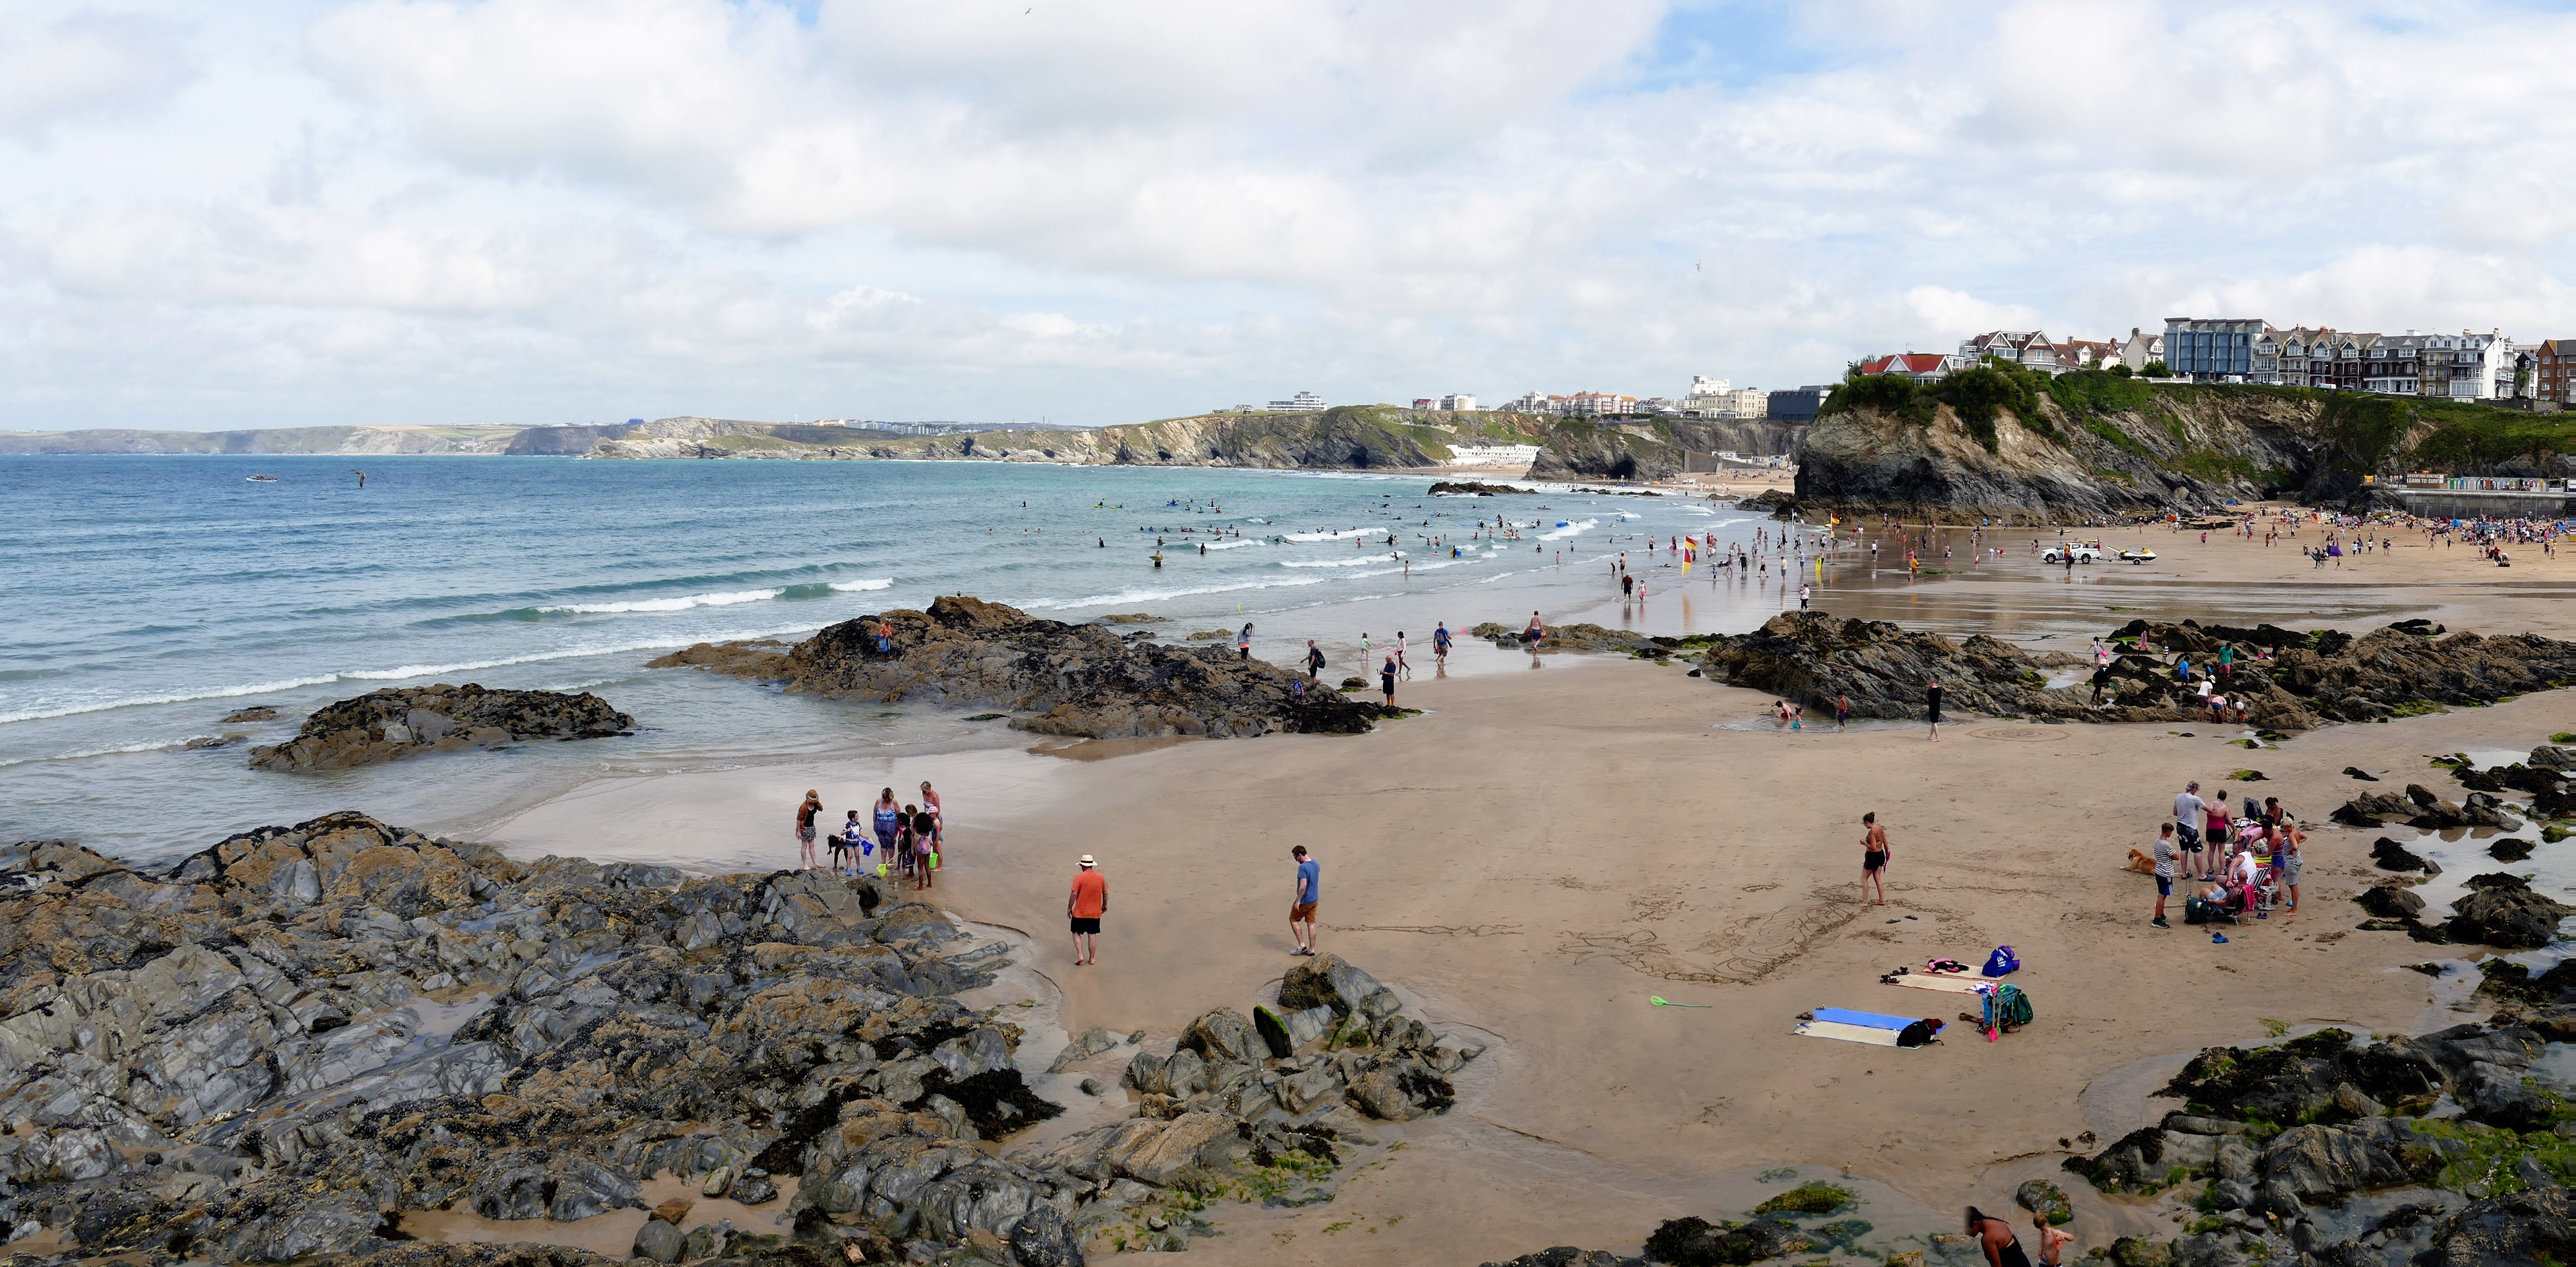
beach, landscape, sea, coast, water, nature, outdoor, sand, ocean, sky, sun, white, shore, wave, coastal, tide, summer, vacation, travel, coastline, surf, surfing, cove, relax, scenic, seascape, scenery, holiday, bay, harbour, blue, tourism, terrain, body of water, rocks, uk, england, south, places, sunny, west, north, waves, british, day, english, britain, united, kingdom, pacific, cornwall, newquay, cape, destination, cornish